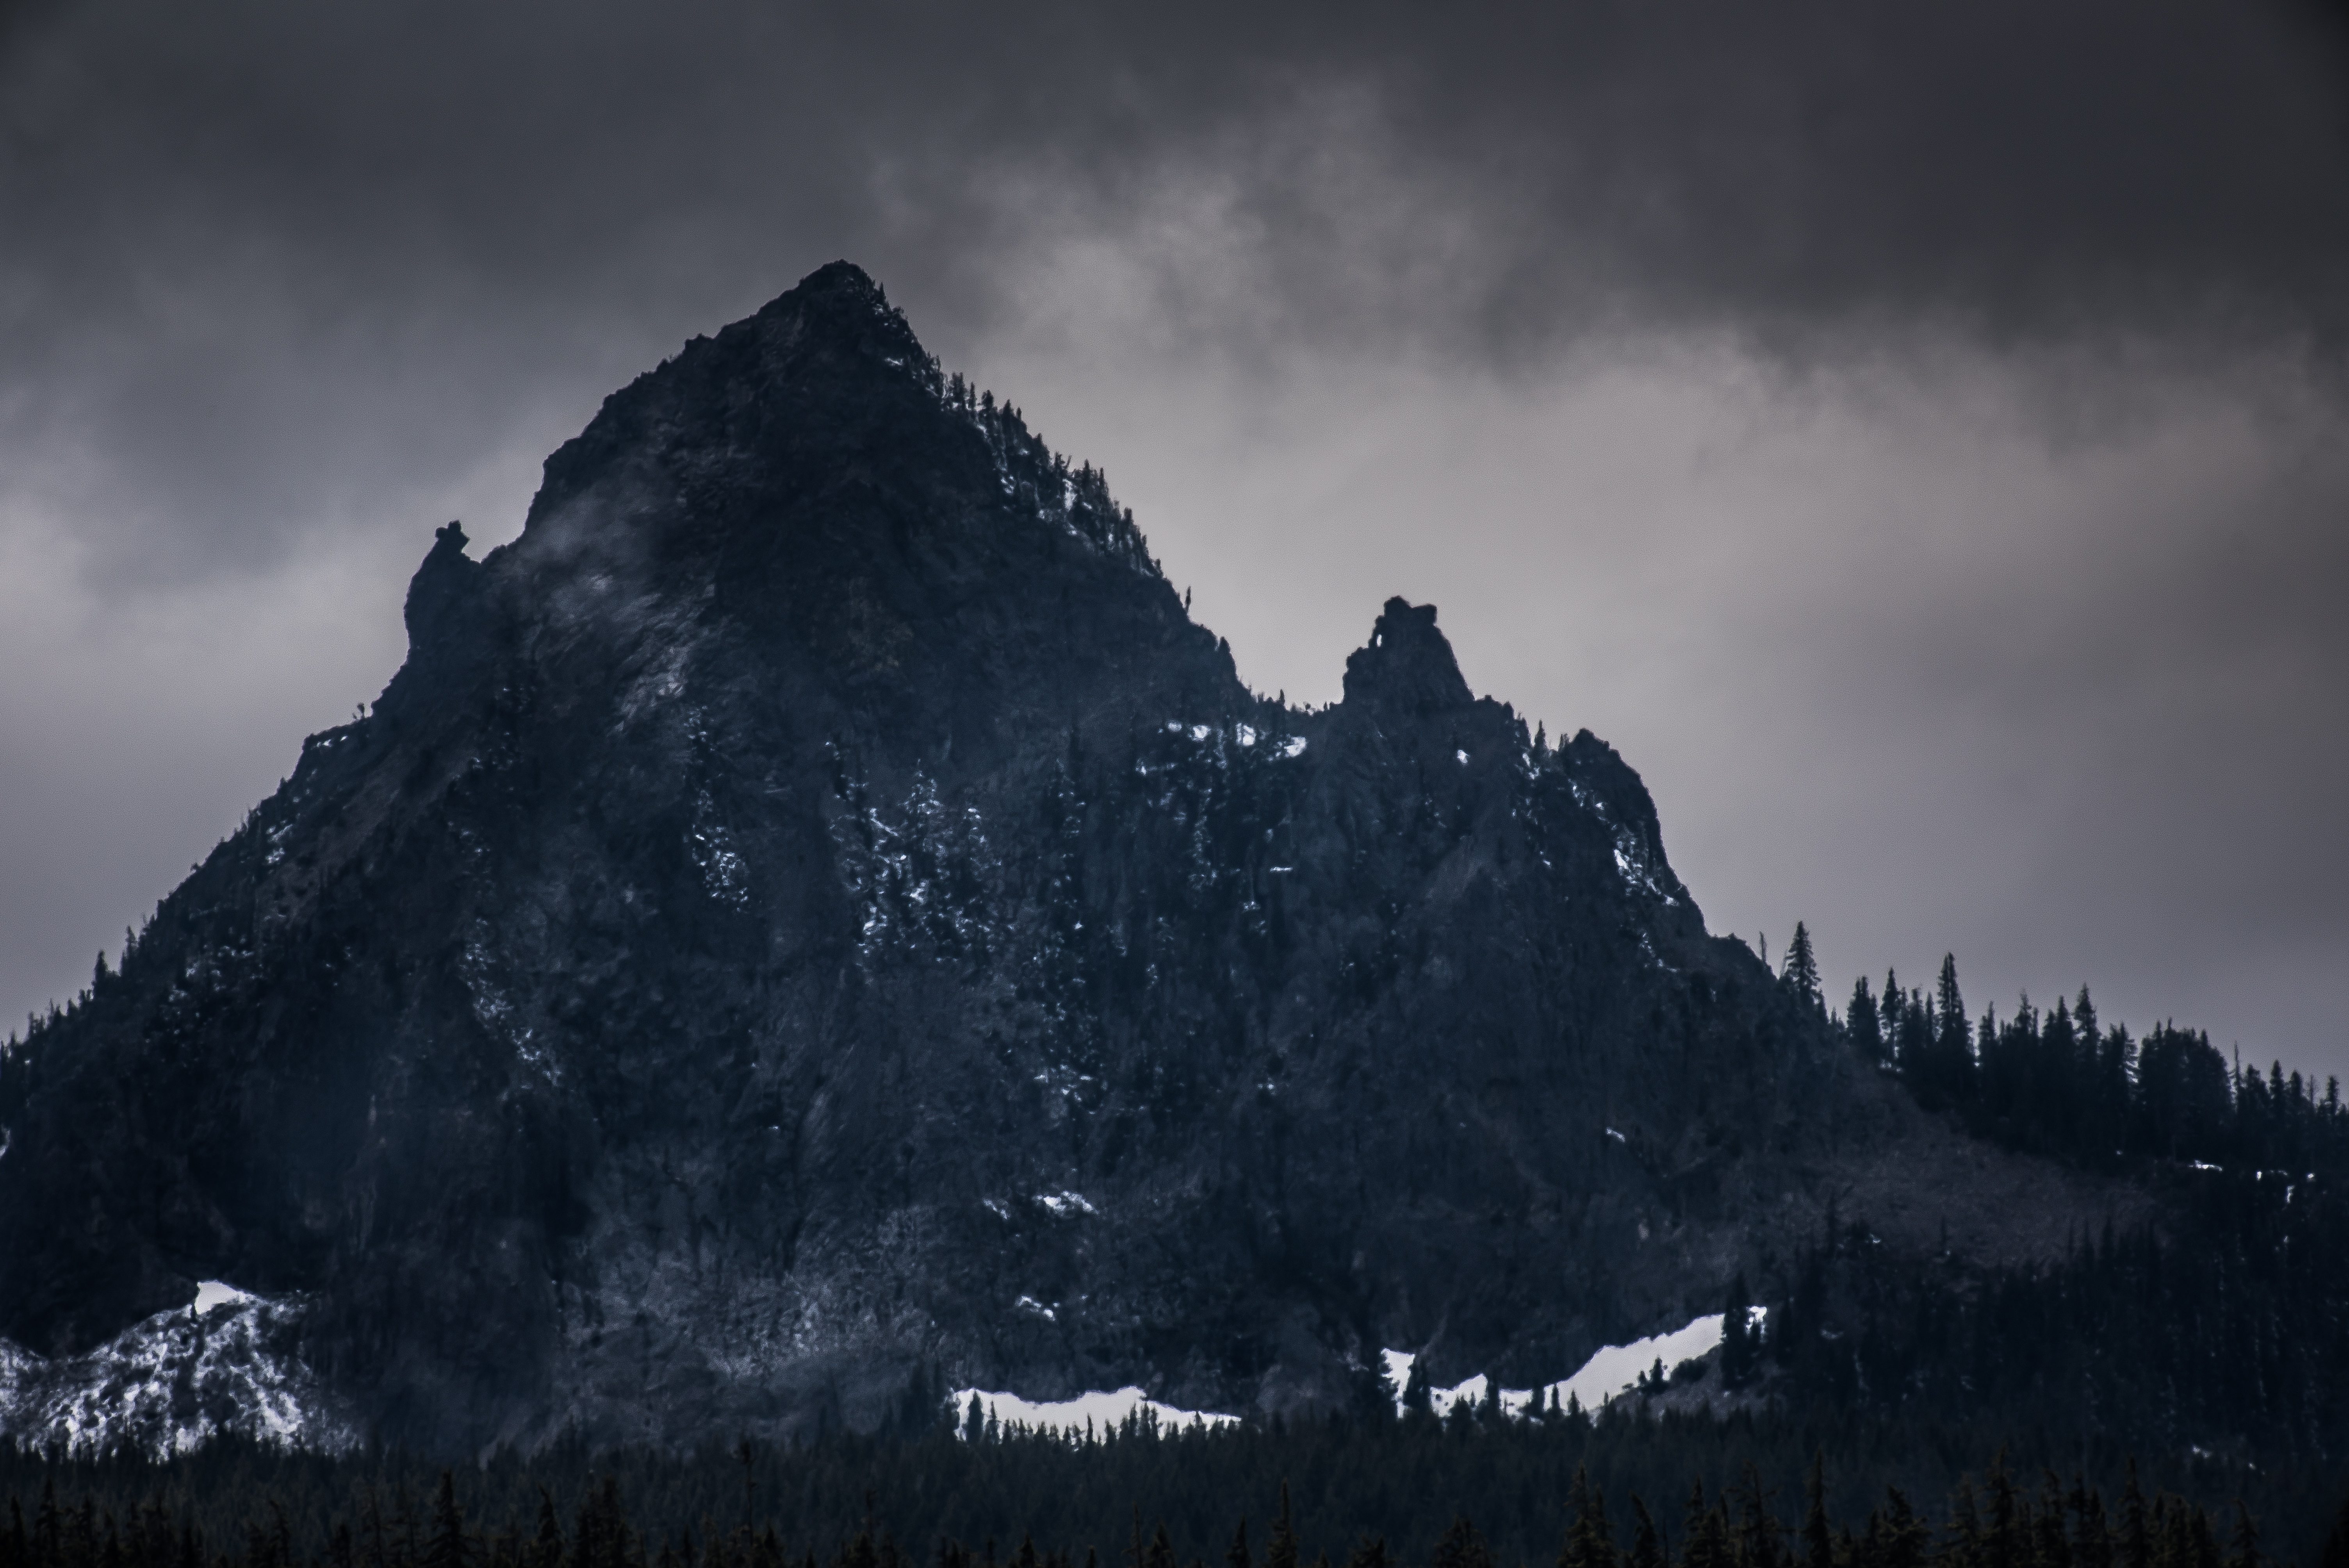
tree, nature, forest, mountain, snow, cloud, sky, mist, dawn, mountain range, weather, darkness, overcast, summit, alps, landform, geographical feature, atmospheric phenomenon, mountainous landforms